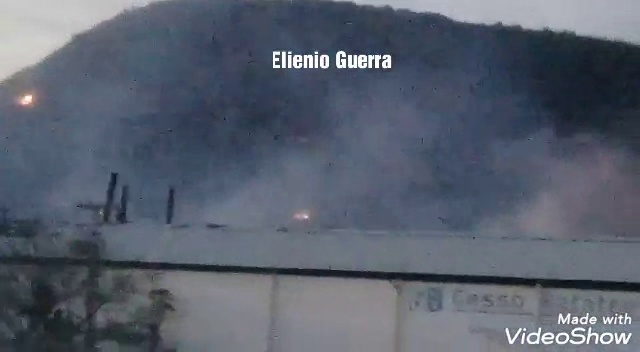
Fire: yes
Smoke: yes